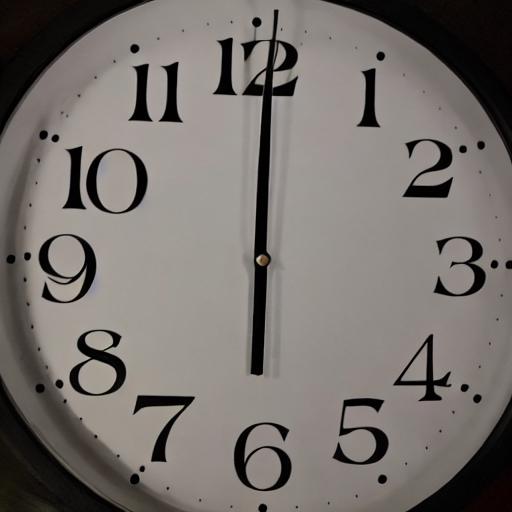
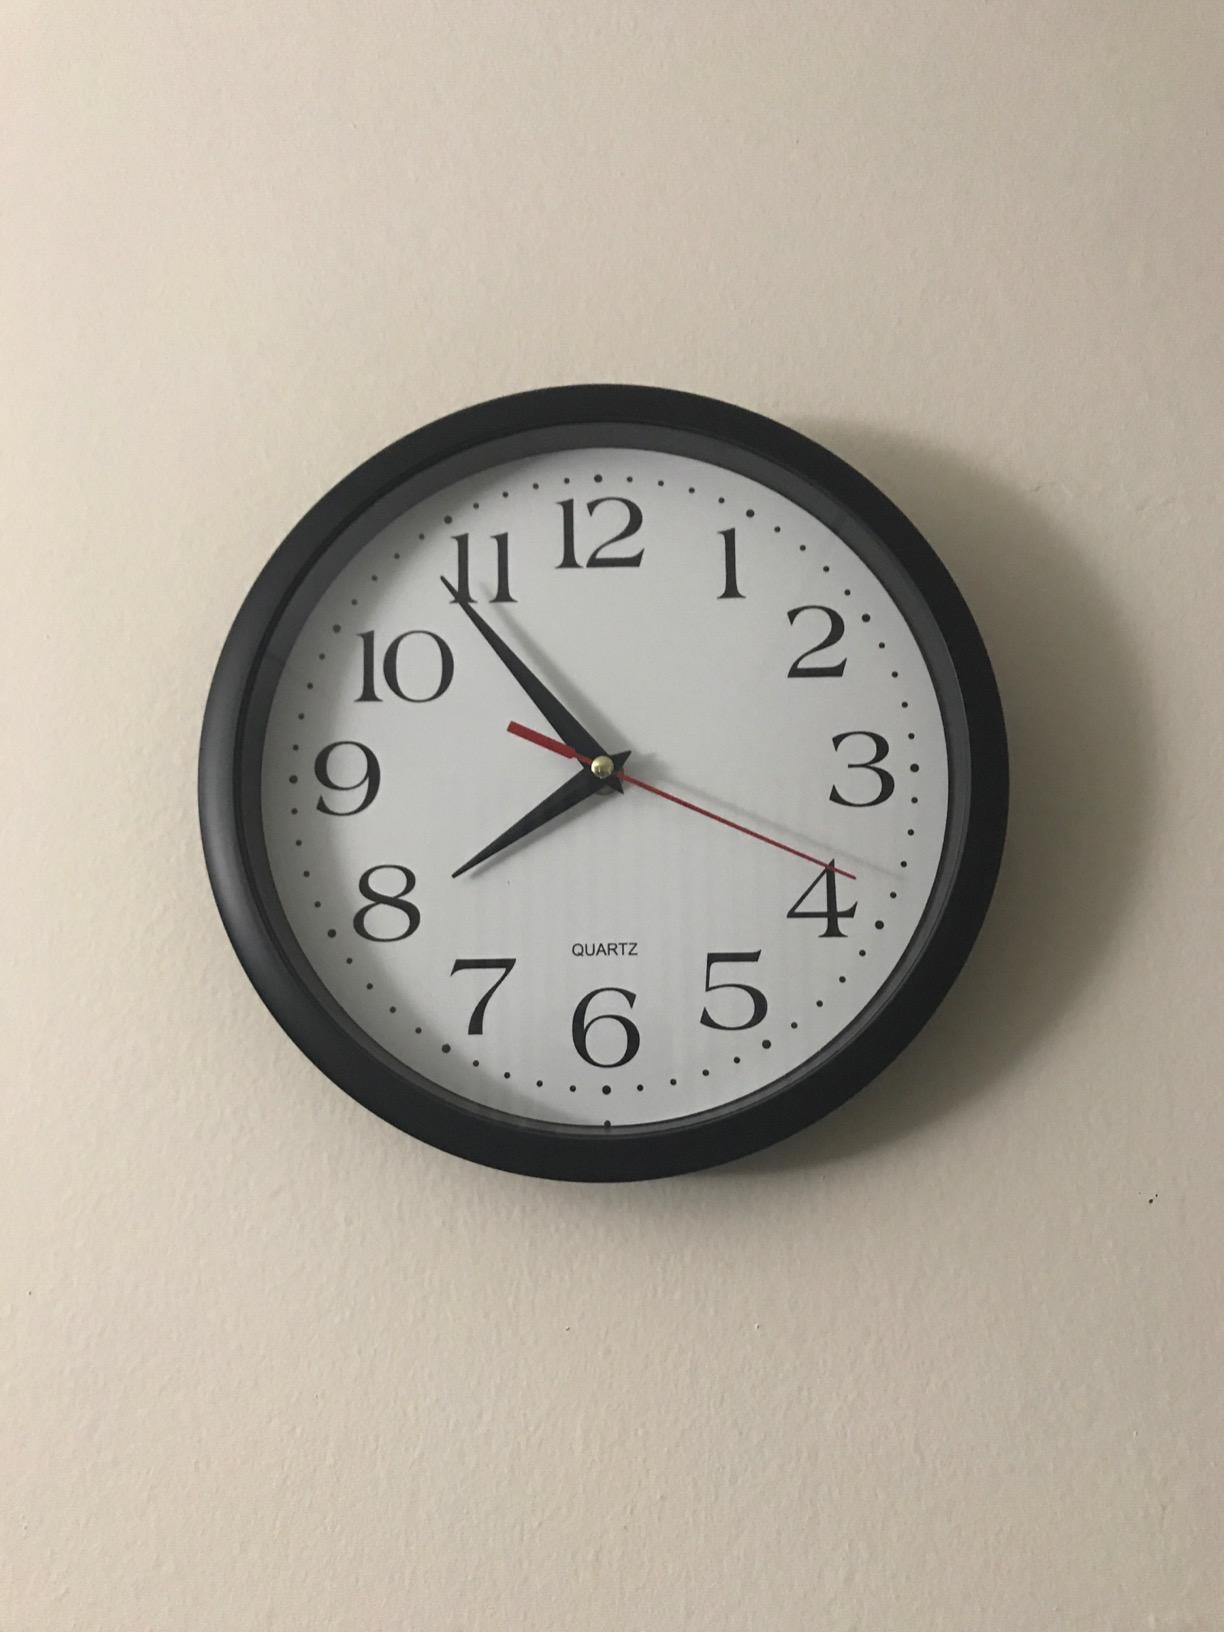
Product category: clock
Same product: no